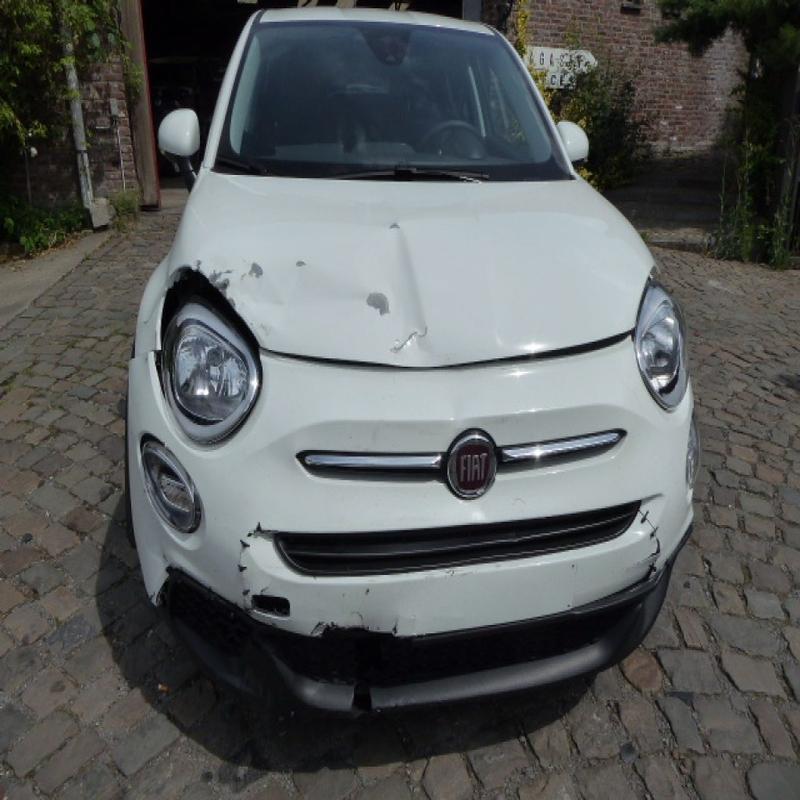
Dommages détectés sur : pare-choc avant, capot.
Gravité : mineur